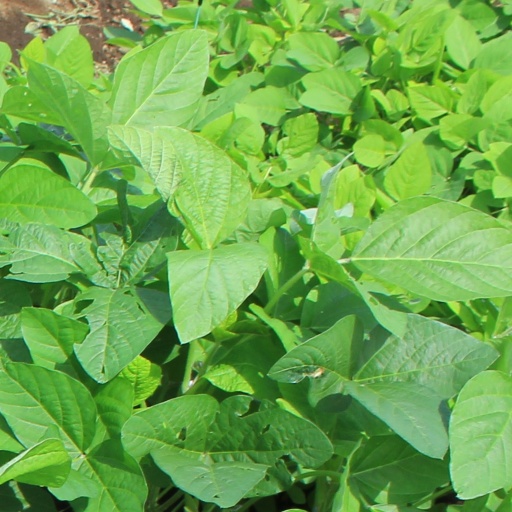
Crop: soybean